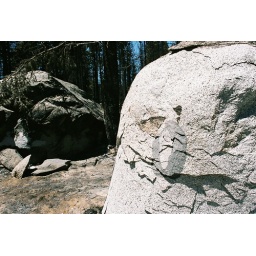
The boulders along side the new house next door spalled in the heat.